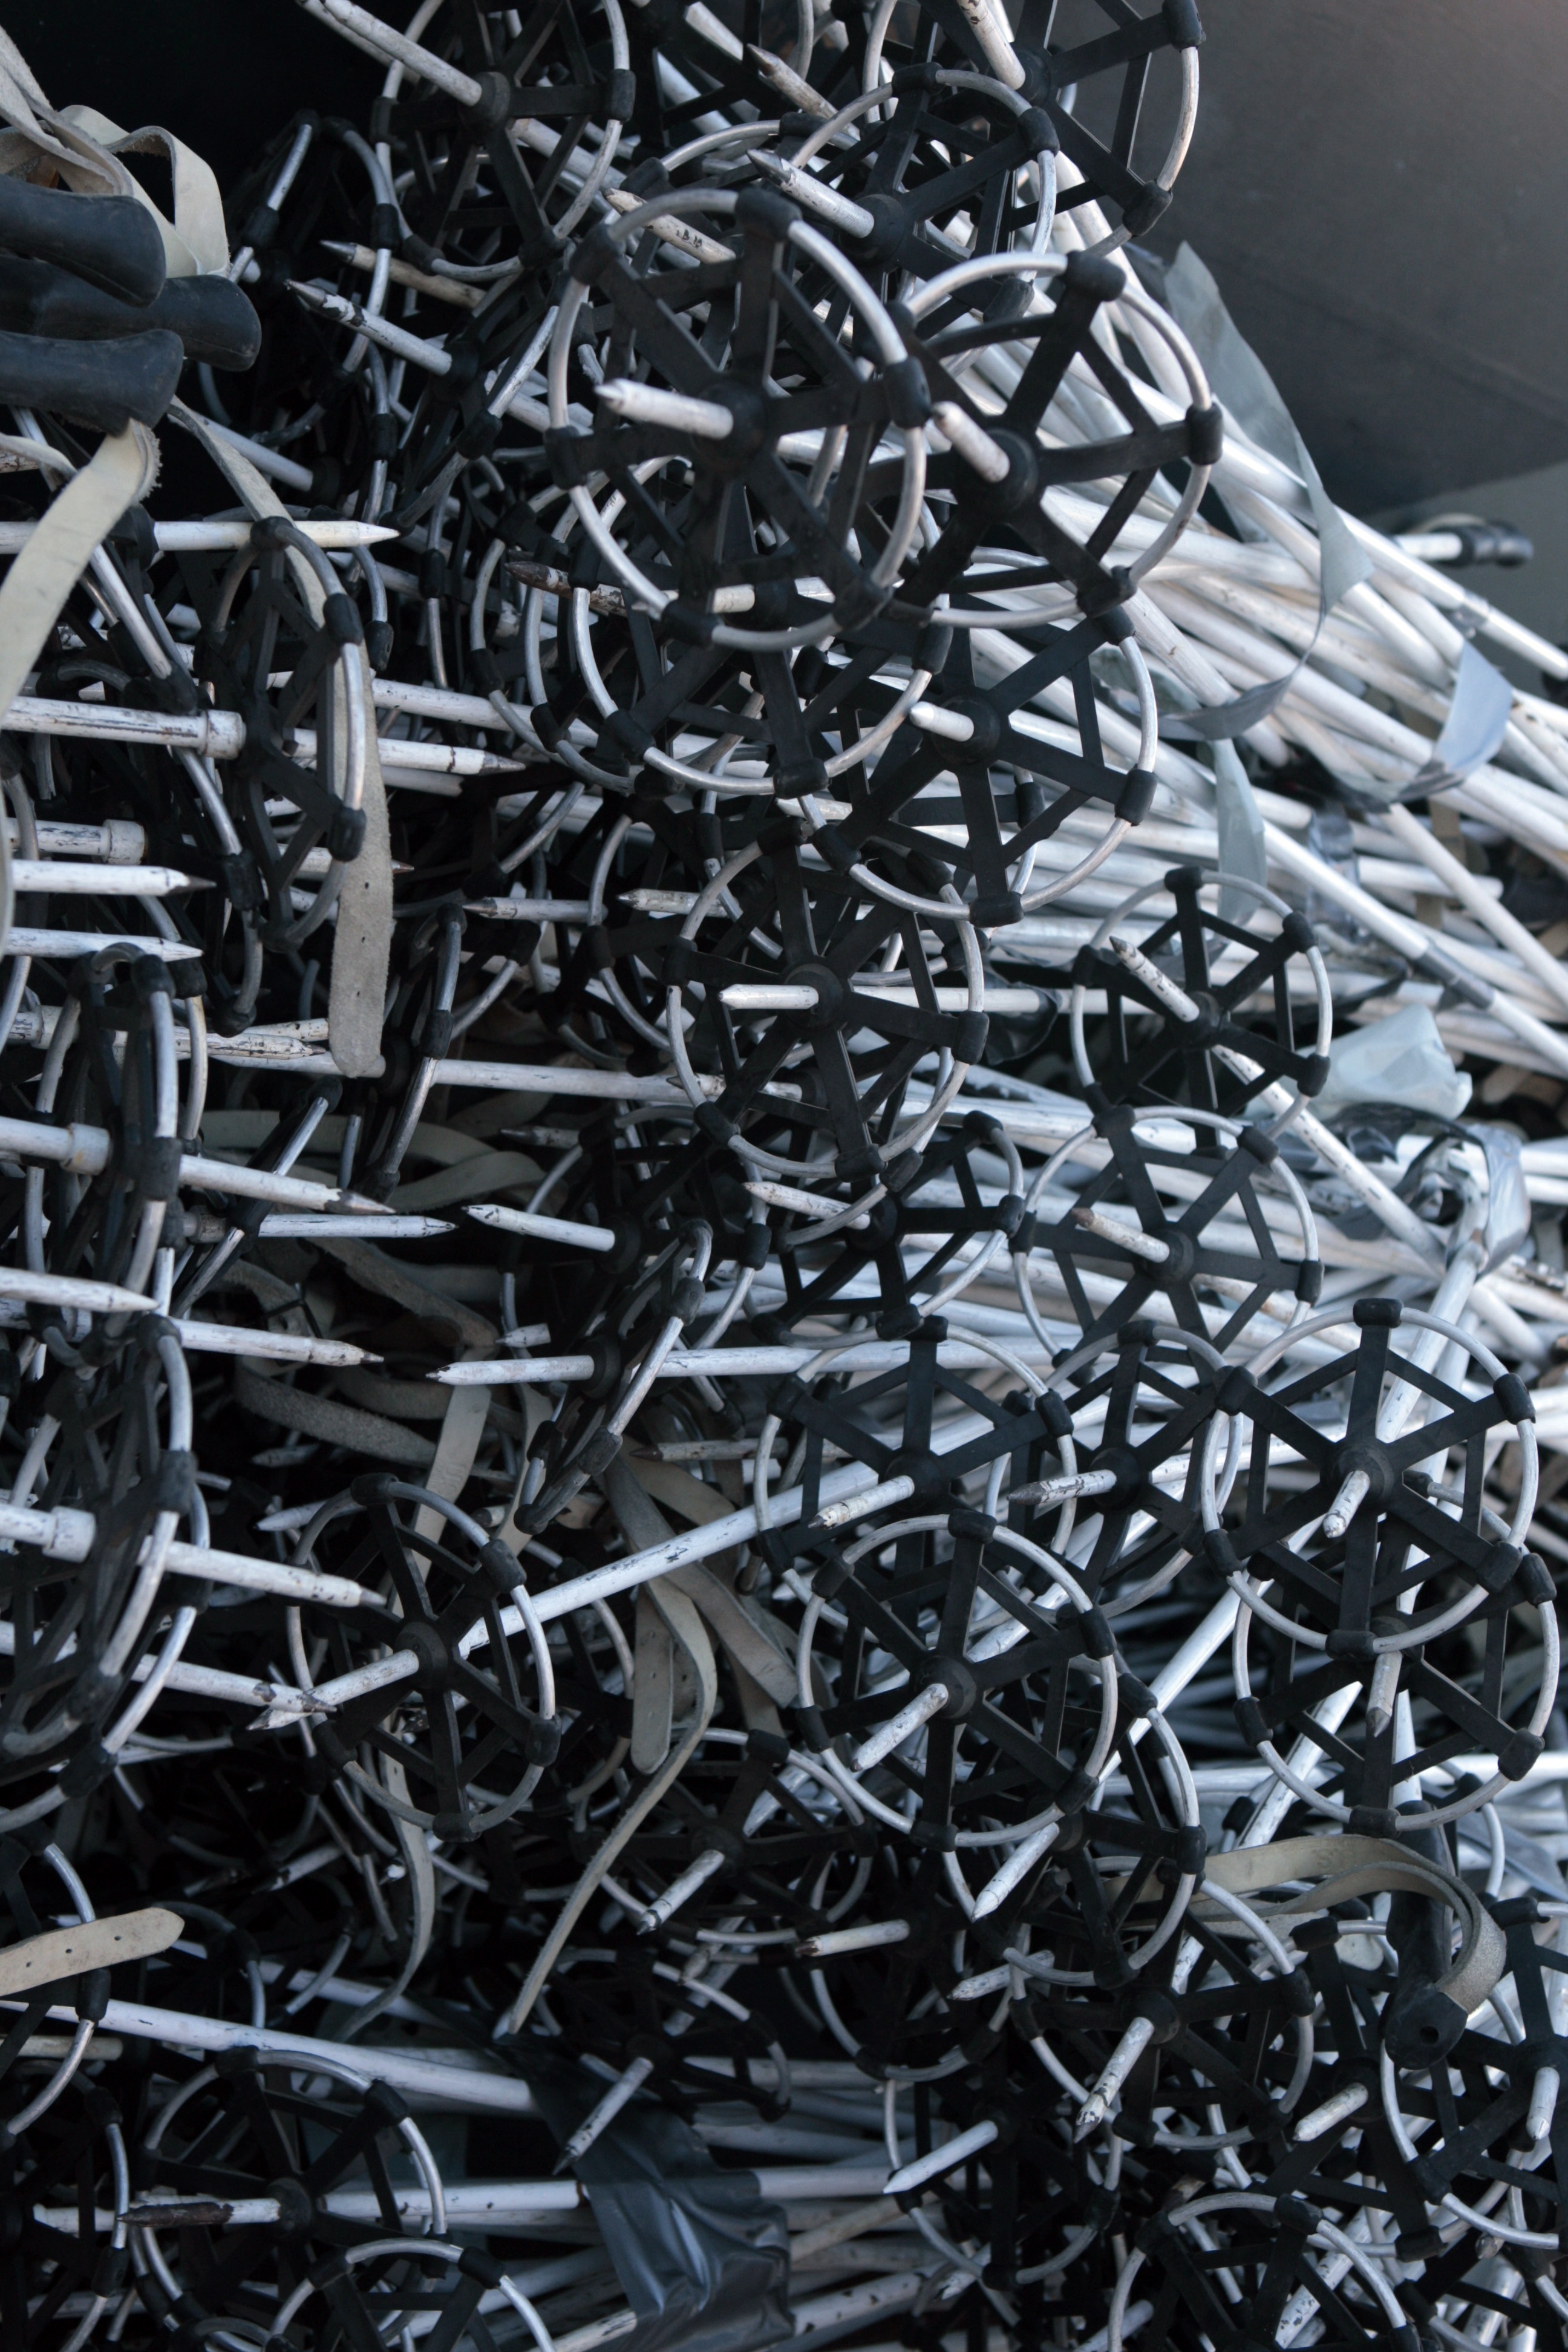
snow, winter, black and white, sport, pattern, equipment, metal, alpine, black, monochrome, material, tire, art, design, iron, scrap, tread, monochrome photography, ski poles, automotive tire